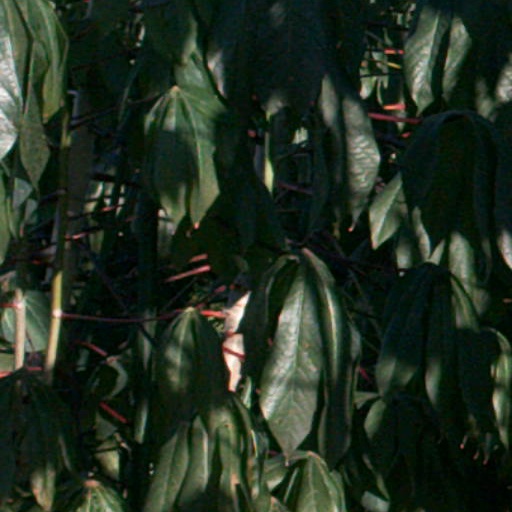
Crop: cassava